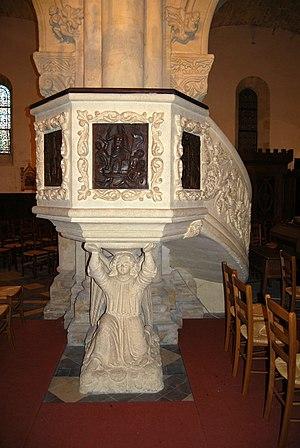
Intérieur de l'église Saint Martin d'Izon (Gironde)
L'église Saint-Martin est une église catholique romane du XIᵉ siècle située sur la commune d'Izon, dans le département de la Gironde, en France.